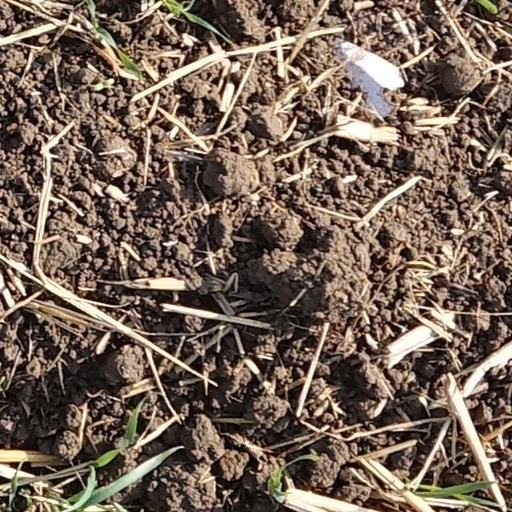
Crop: wheat